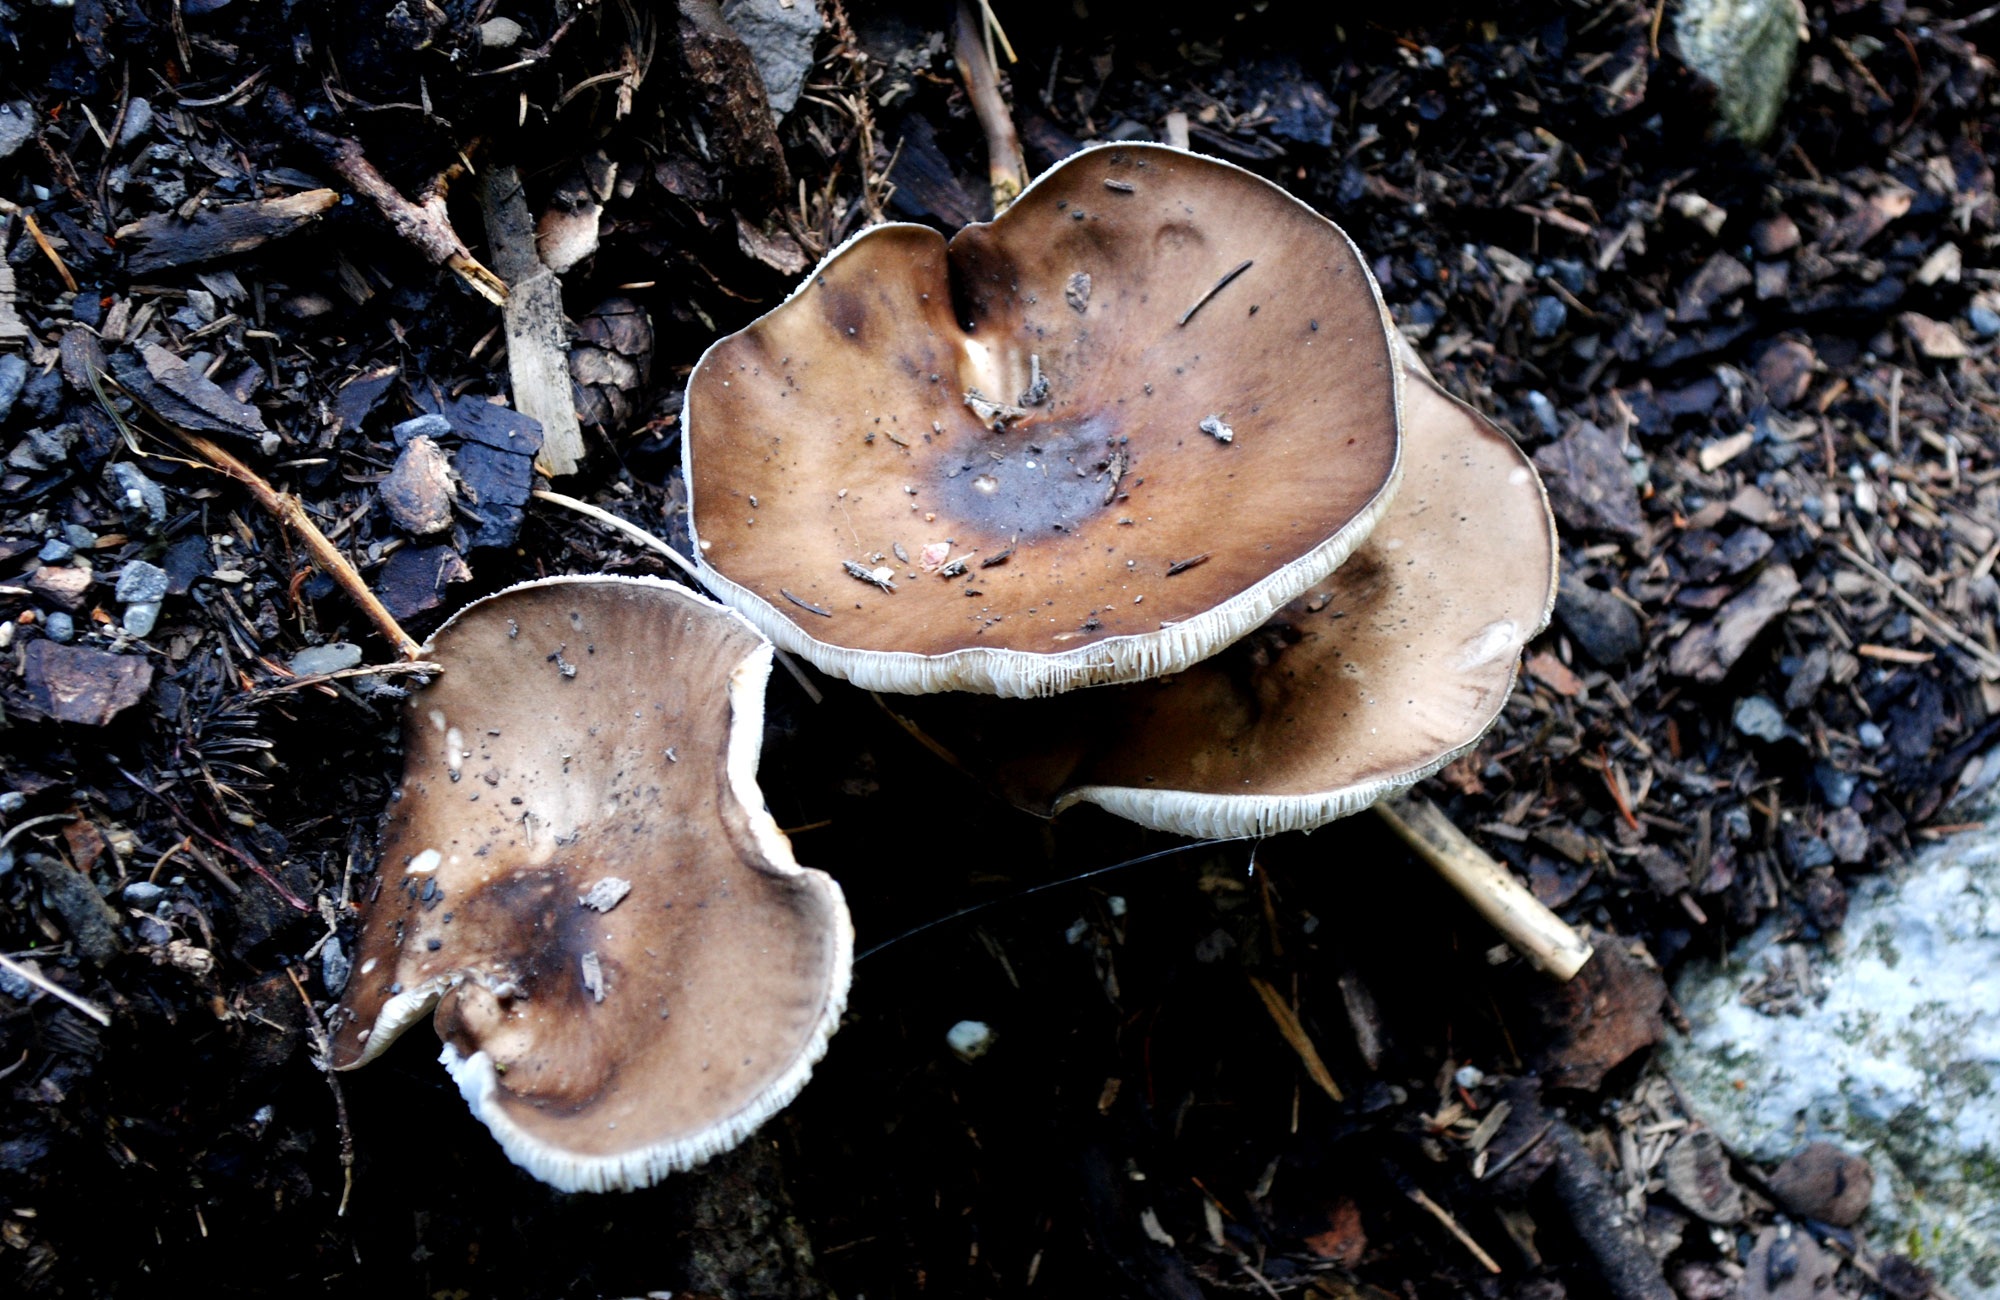
nature, forest, soil, mushroom, fauna, fungus, woodland, bolete, auriculariales, agaricus, macro photography, matsutake, oyster mushroom, edible mushroom, shiitake, soft rutilans, medicinal mushroom, agaricomycetes, agaricaceae, penny bun, auriculariaceae